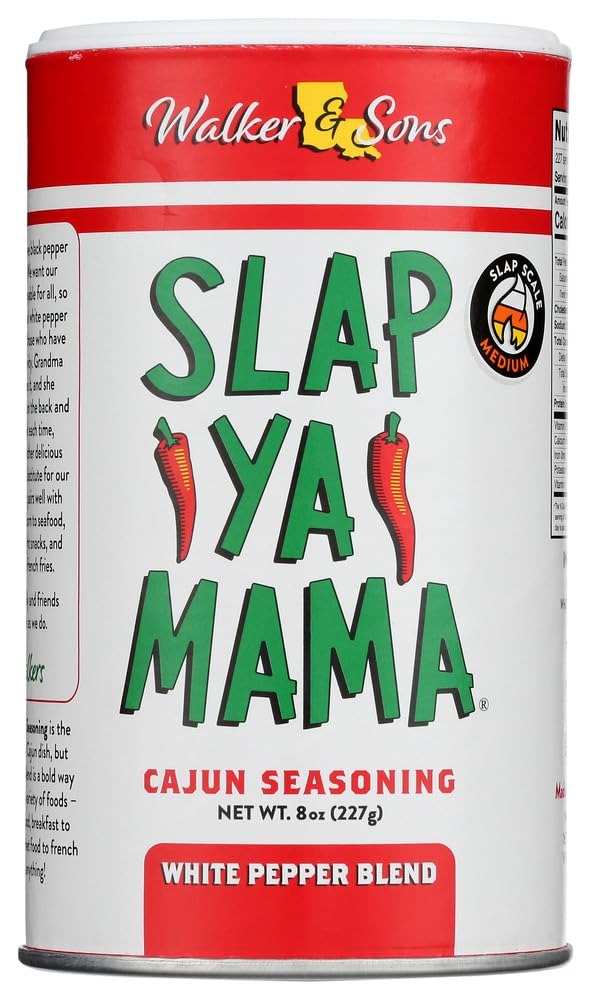
Item Name: Slap Ya Mama 2 Piece Pepper Blend Cajun Seasoning, 8 Ounce
Bullet Point 1: A special blend of Cajun Spices with No MSG, White Pepper Seasoning Blend was developed at the request of friends and customers who cannot have black pepper
Bullet Point 2: Season any kind of meat, poultry or seafood before, during or after cooking. Use as a rub for grilling, smoking or frying
Bullet Point 3: Add Real Cajun flavors to Jambalaya, Gumbo, Etouffee, Shrimp and Crawfish, or spice up everyday foods like popcorn, pizza, burgers, fries, eggs, pasta dishes, salads, chili, tacos, etc.
Value: 8.0
Unit: Ounce

Price: 21.26